Question: Please indicate a possible affordance area of the hand that can be used for holding a baseball bat
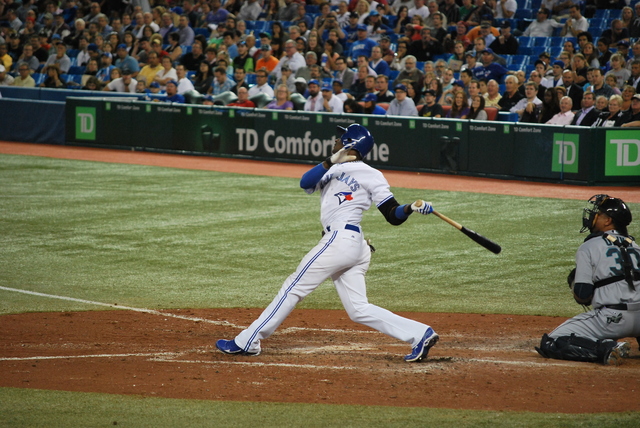
Answer: [405.5, 194, 439.5, 216]